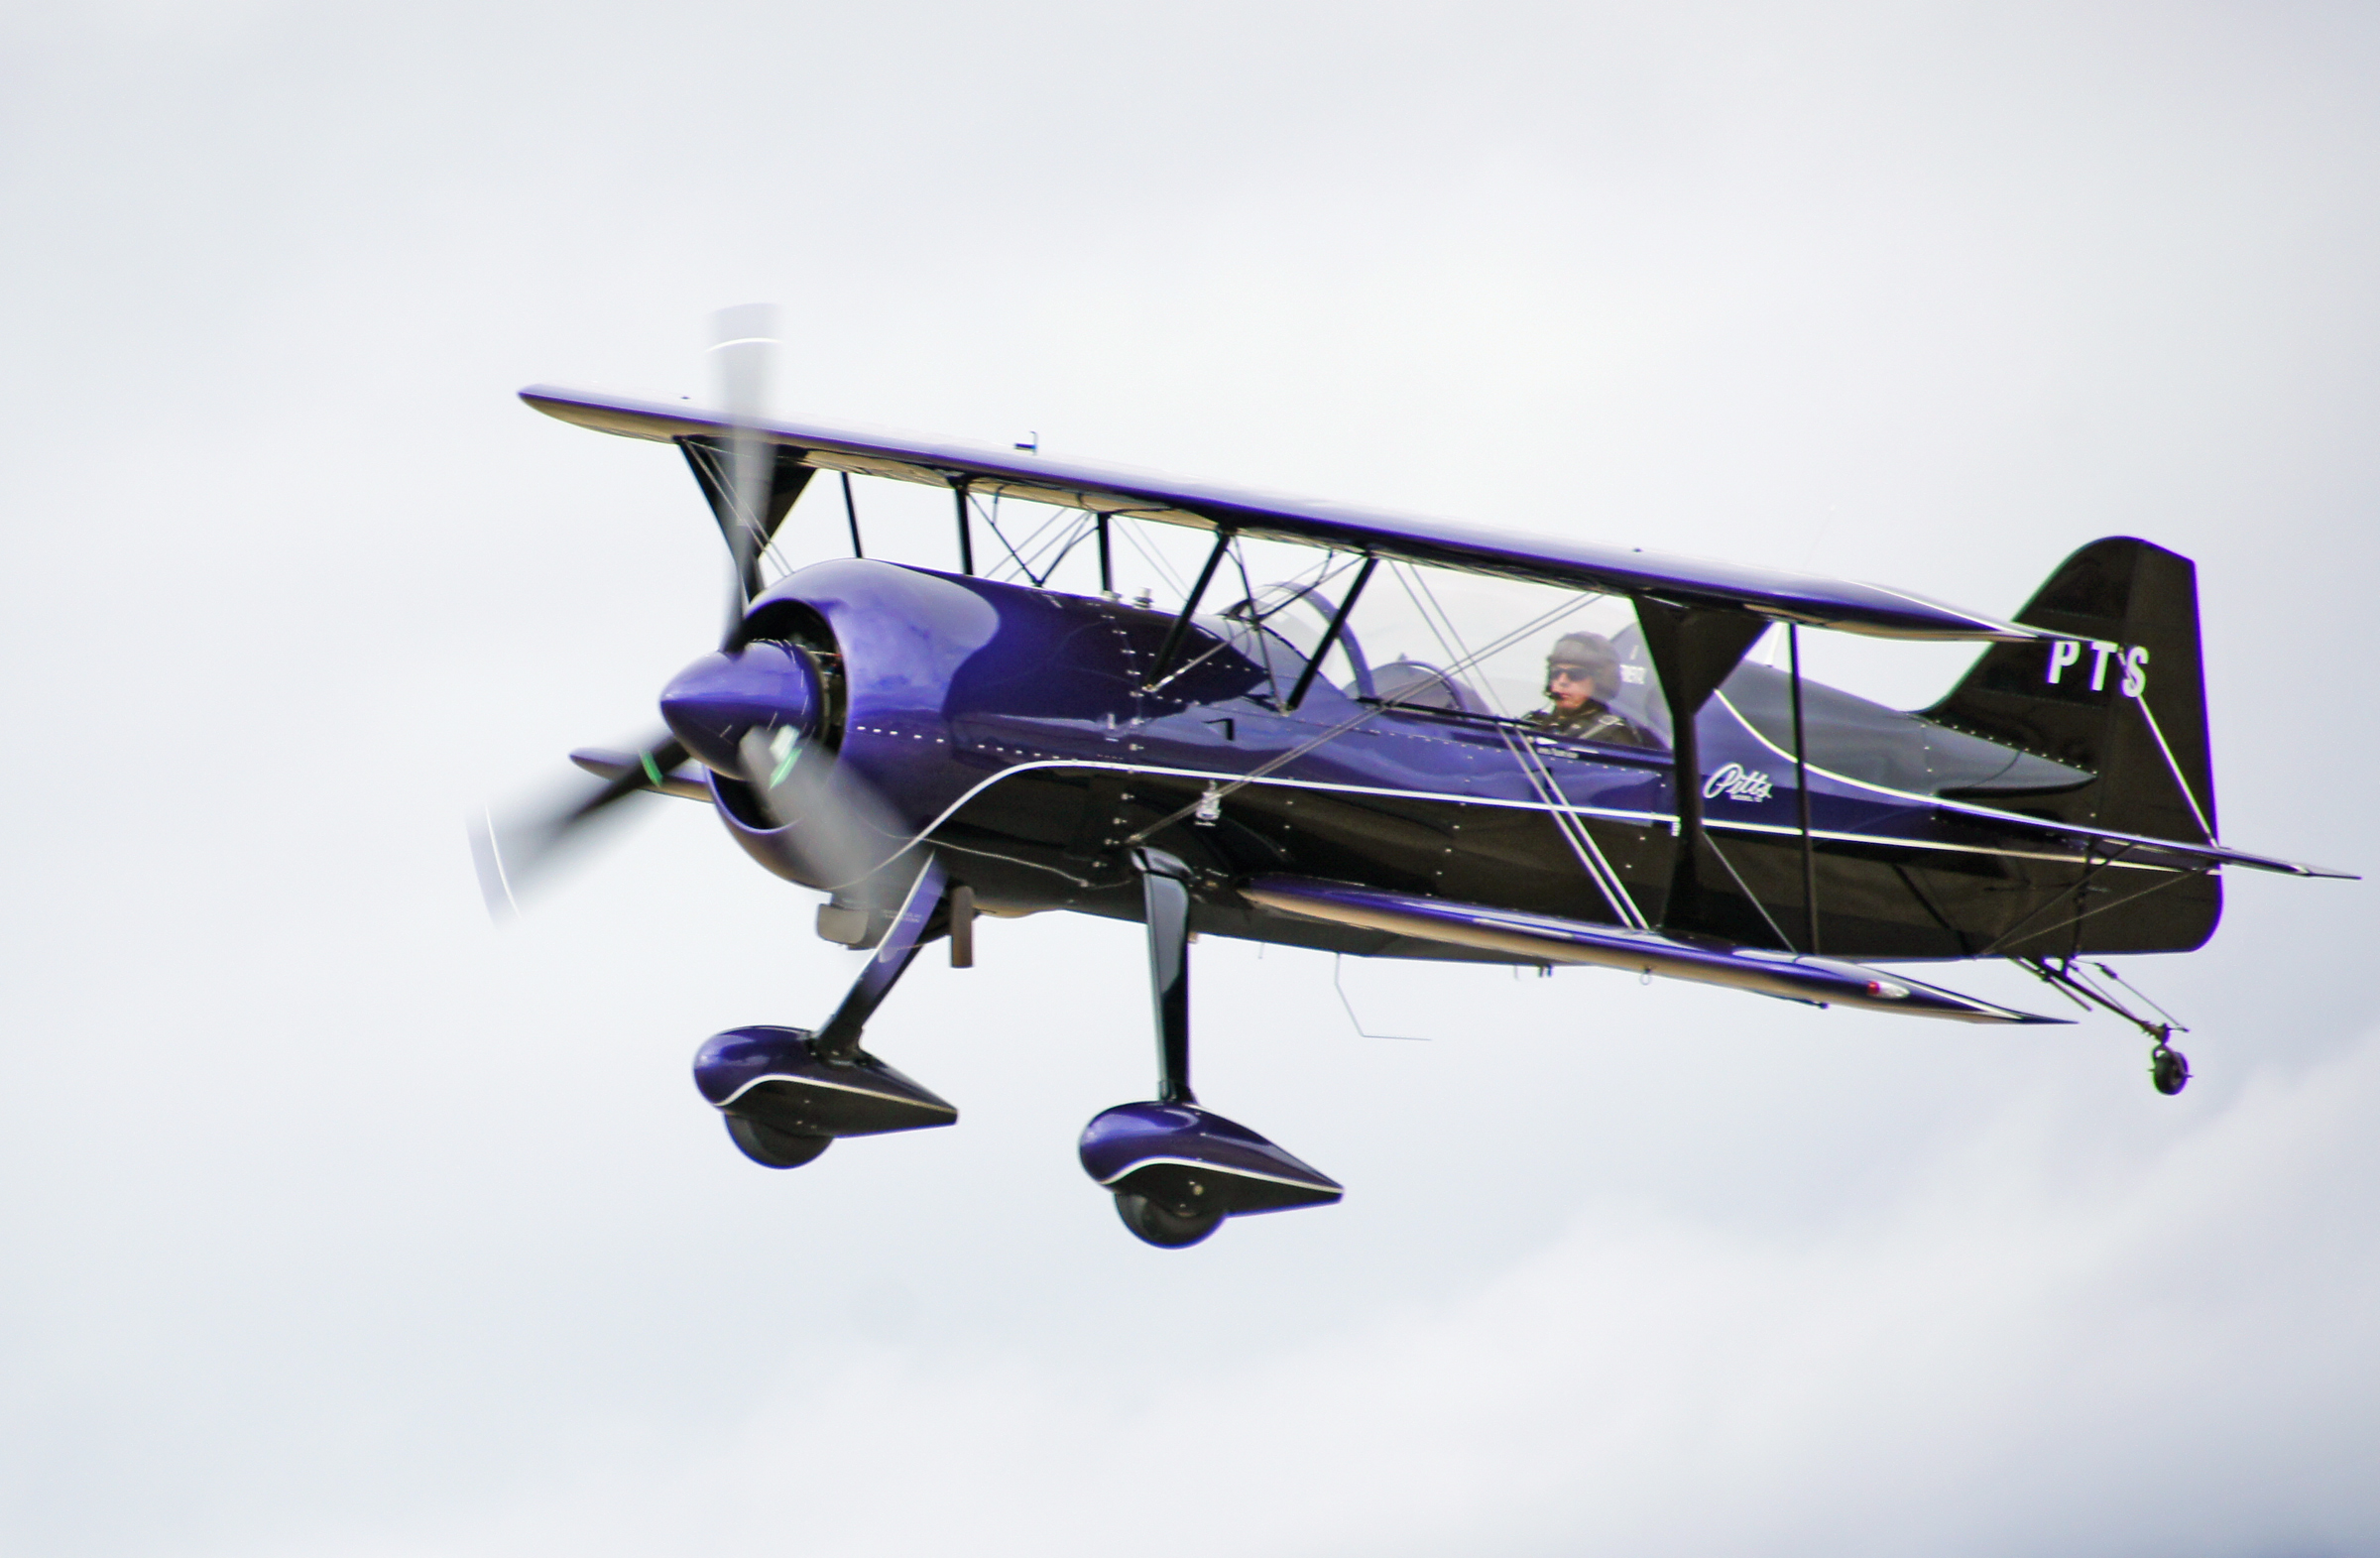
wing, airplane, aircraft, vehicle, aviation, flight, propeller, biplane, pittsmodel12, sonydslra580, tamron18270mmf3563pzd, warbirdsoverwanaka2014, stuntplane, light aircraft, atmosphere of earth, aircraft engine, propeller driven aircraft, ultralight aviation, piper pa 18